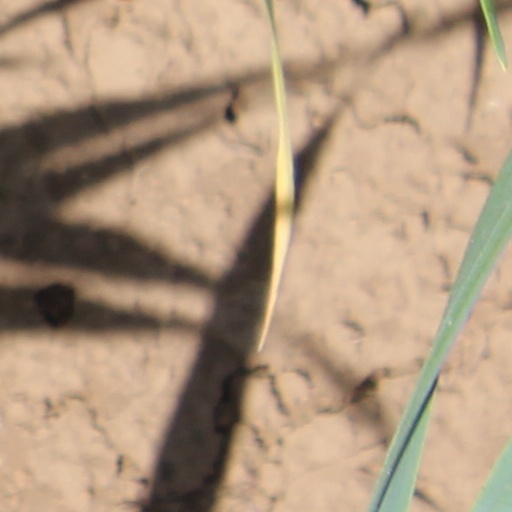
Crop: wheat